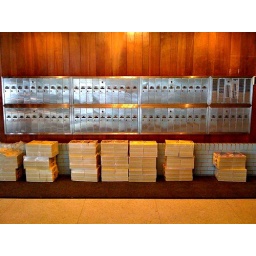
Phone books were dumped in our building lobby yesterday.